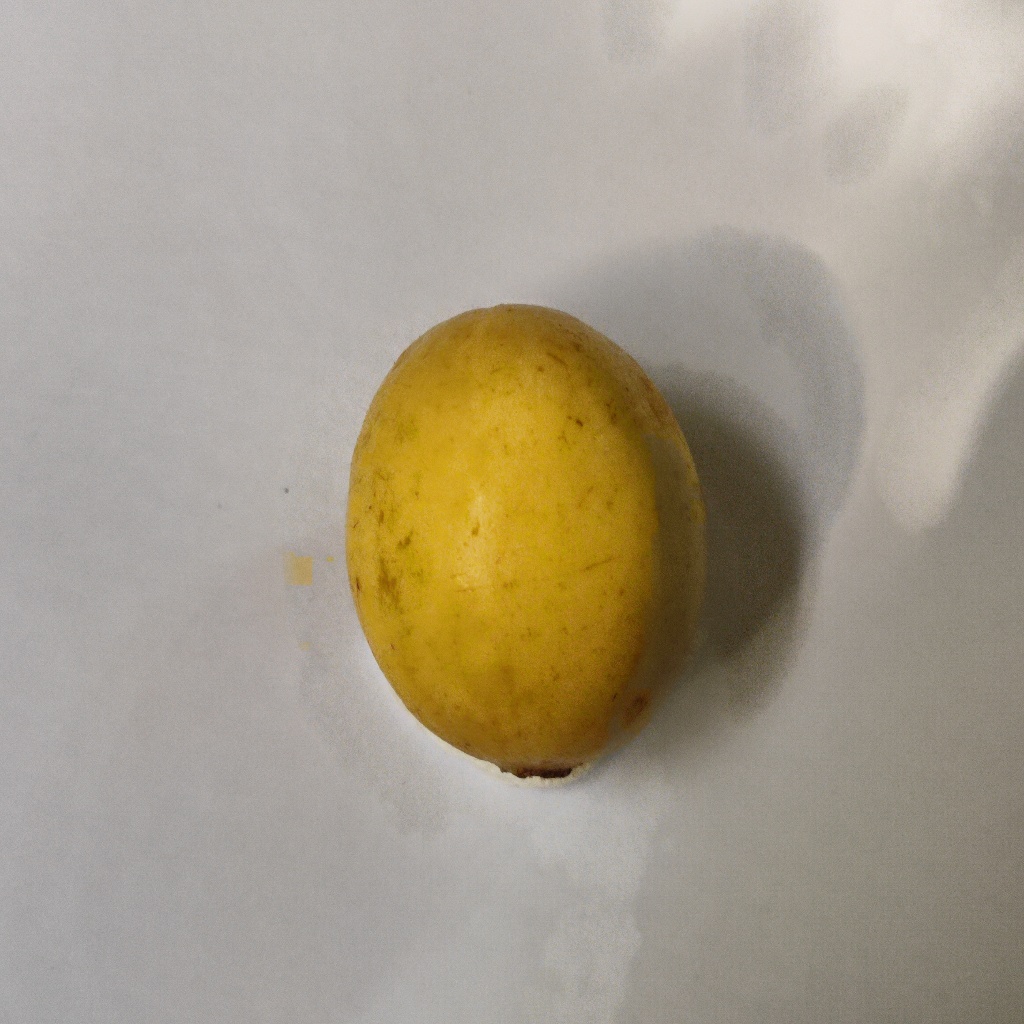
Crop: guava
Quality class: Class_A